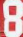
Number: 8